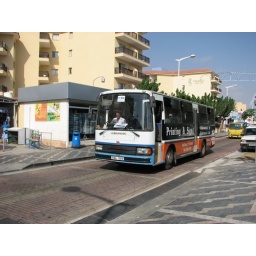
Local bus followed by KEO delivery truck